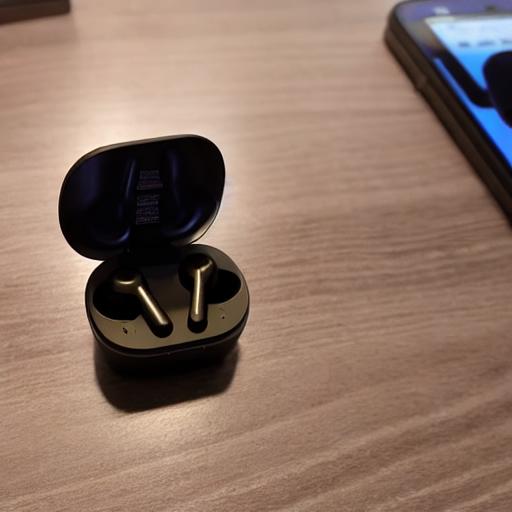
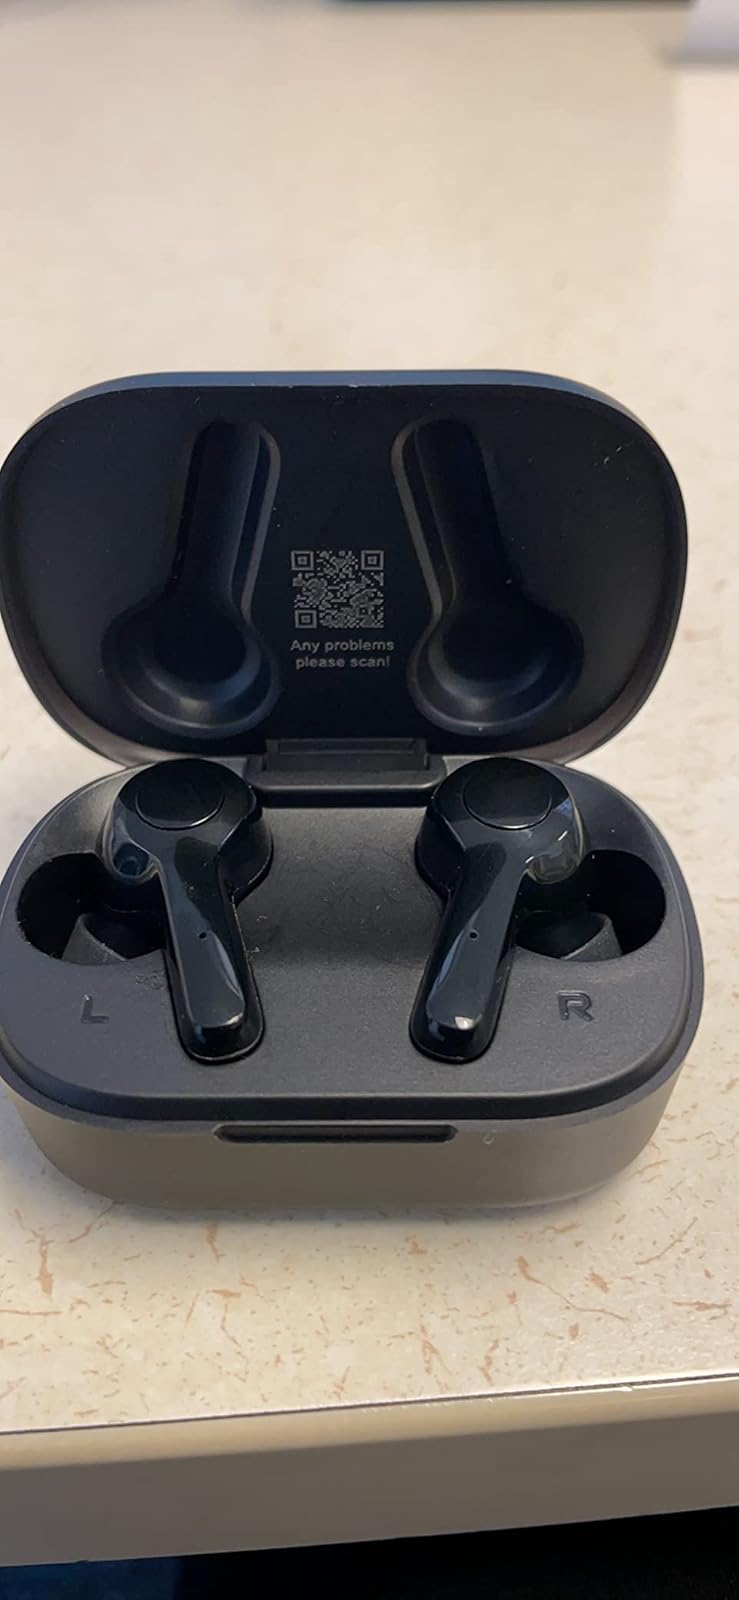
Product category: earbuds
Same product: no